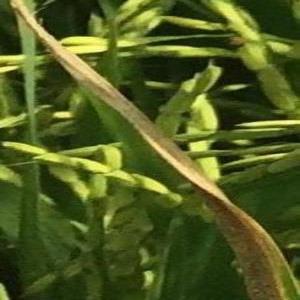
Disease: Bacterialblight